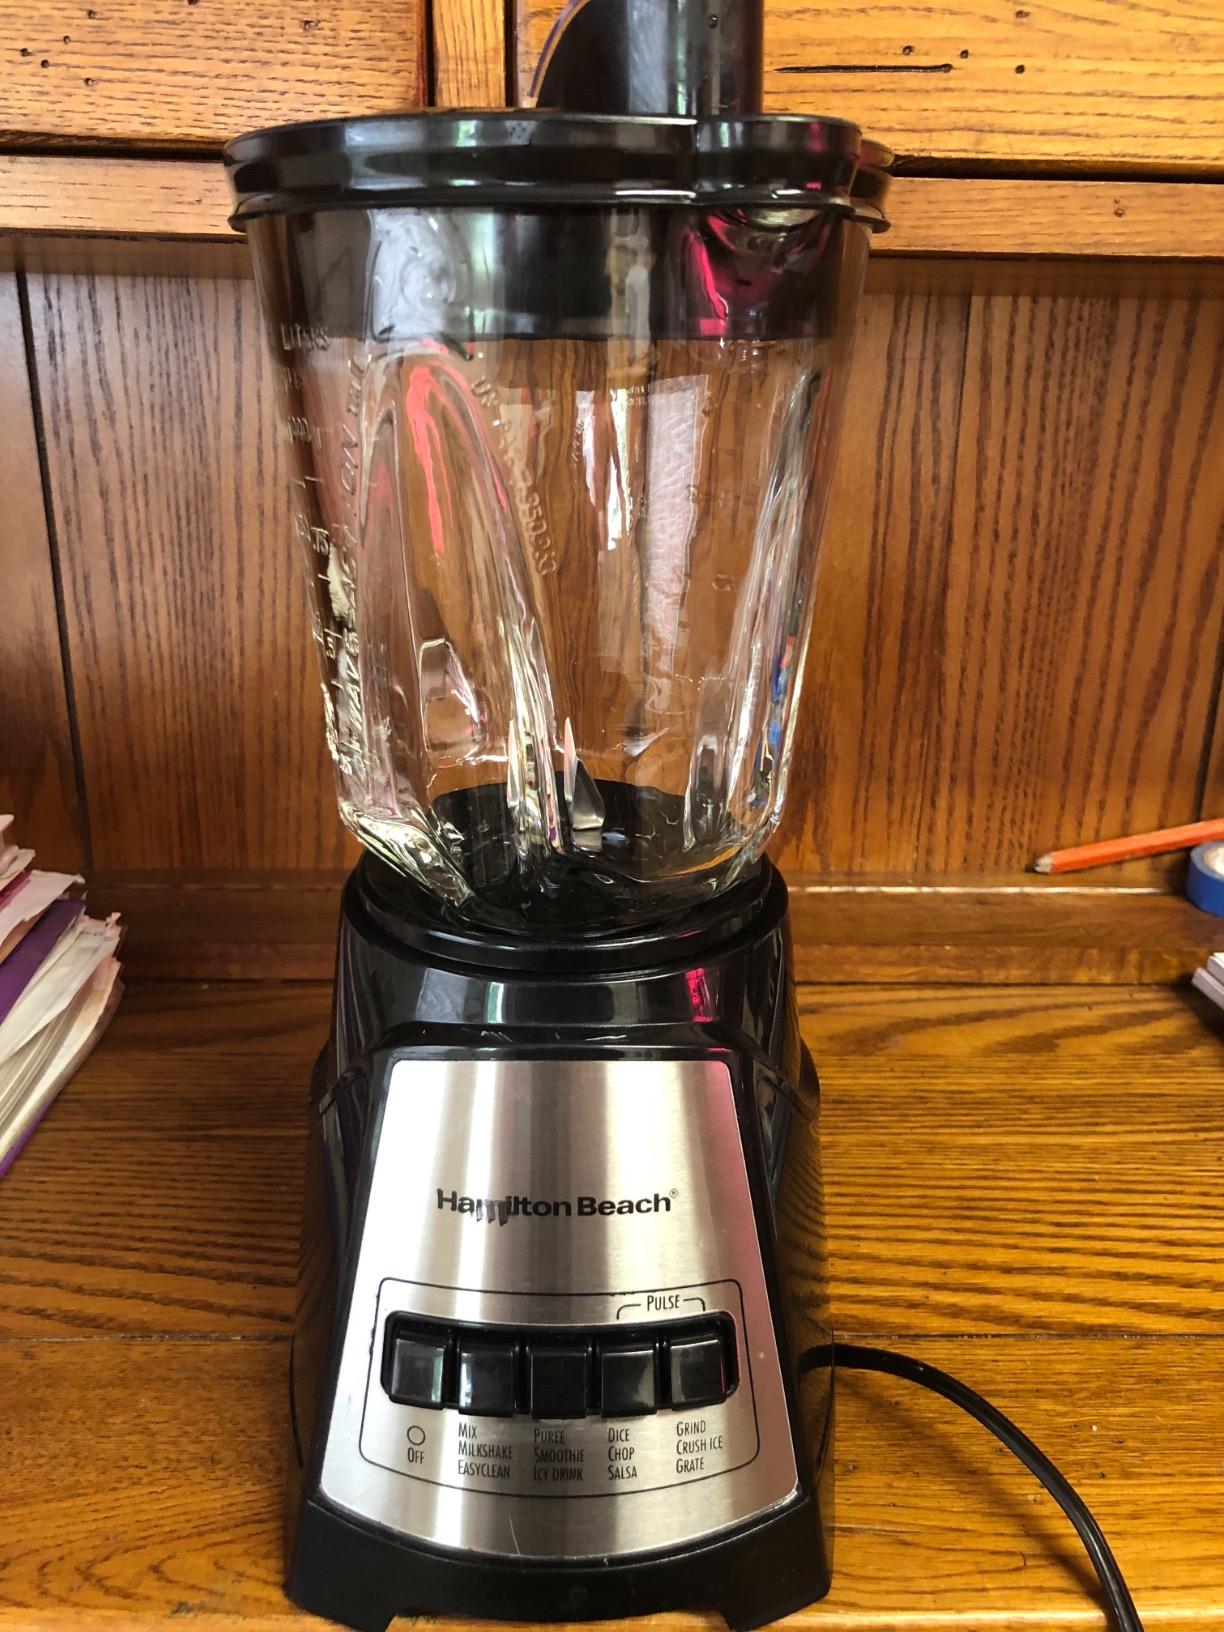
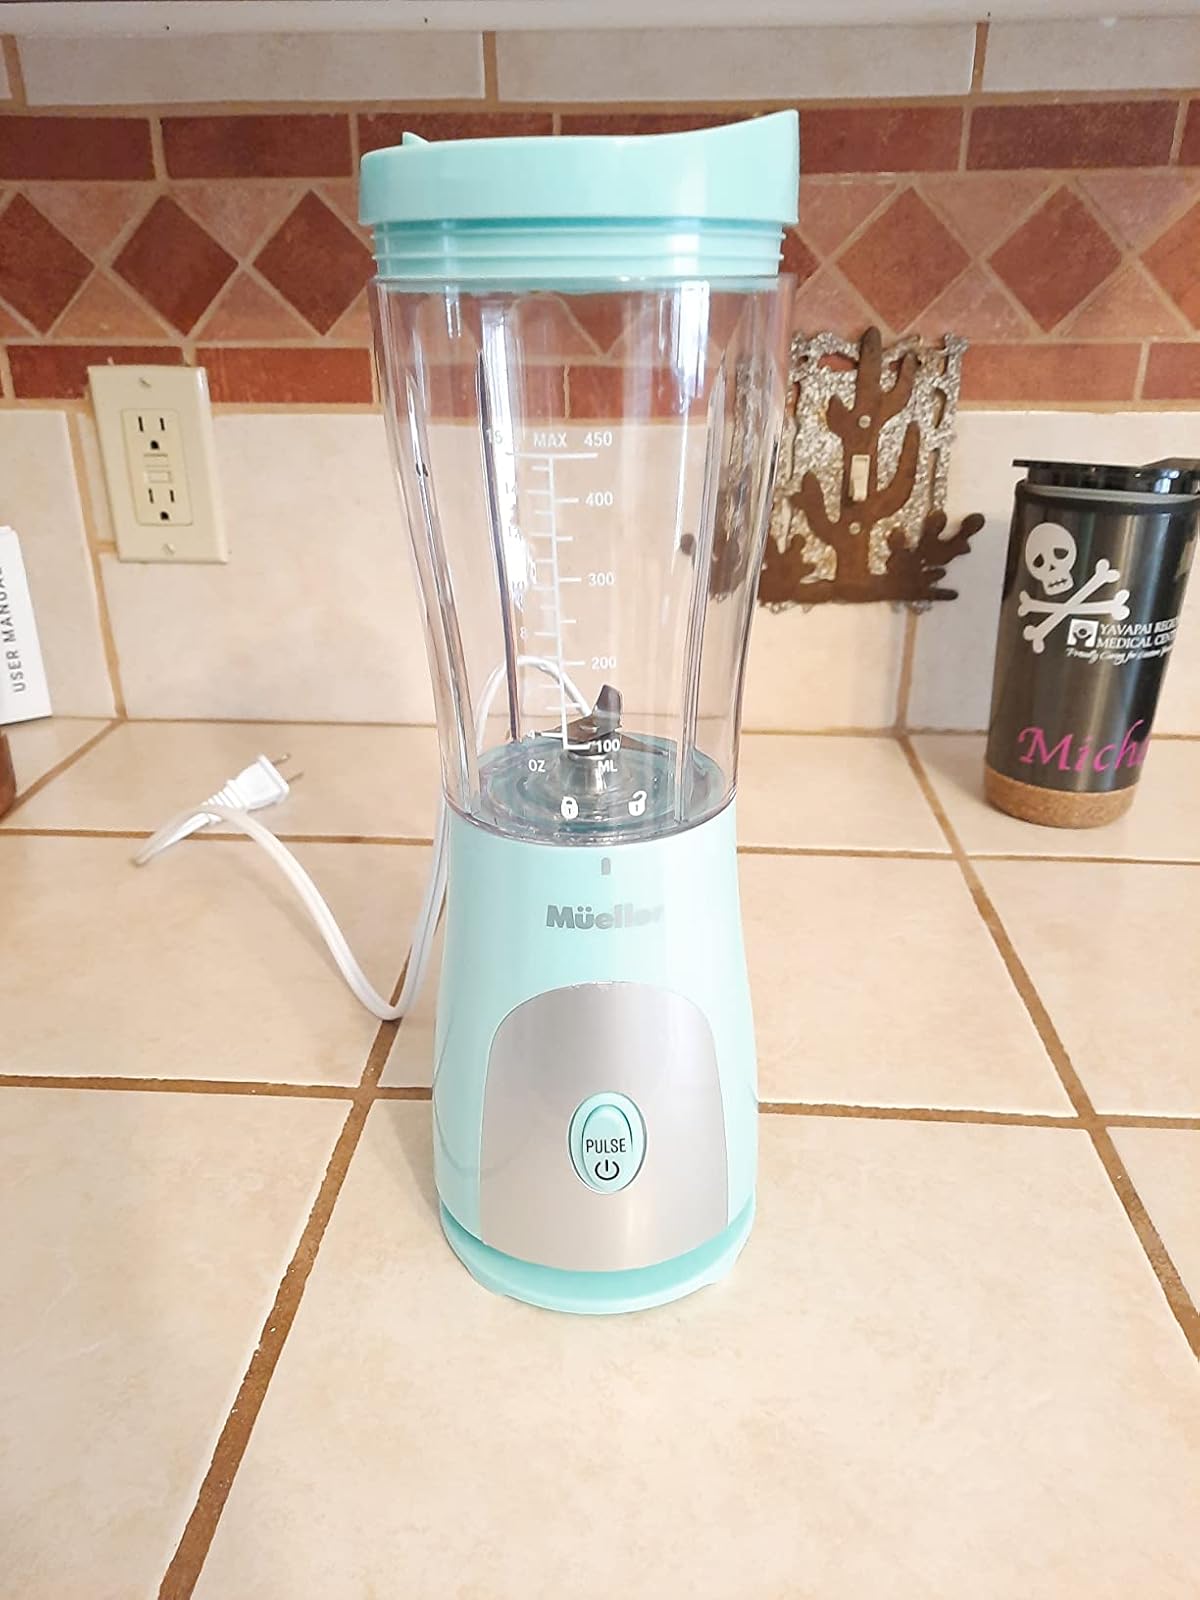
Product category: items_blender
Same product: no